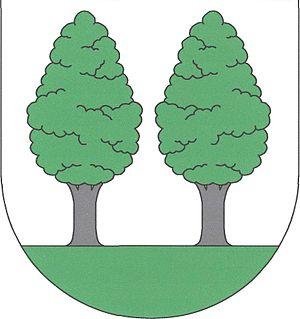
Plaňany, parfois Planeis est un bourg du district de Kolín, dans la région de Bohême-Centrale, en République tchèque. Sa population s'élevait à 1 926 habitants en 2020.